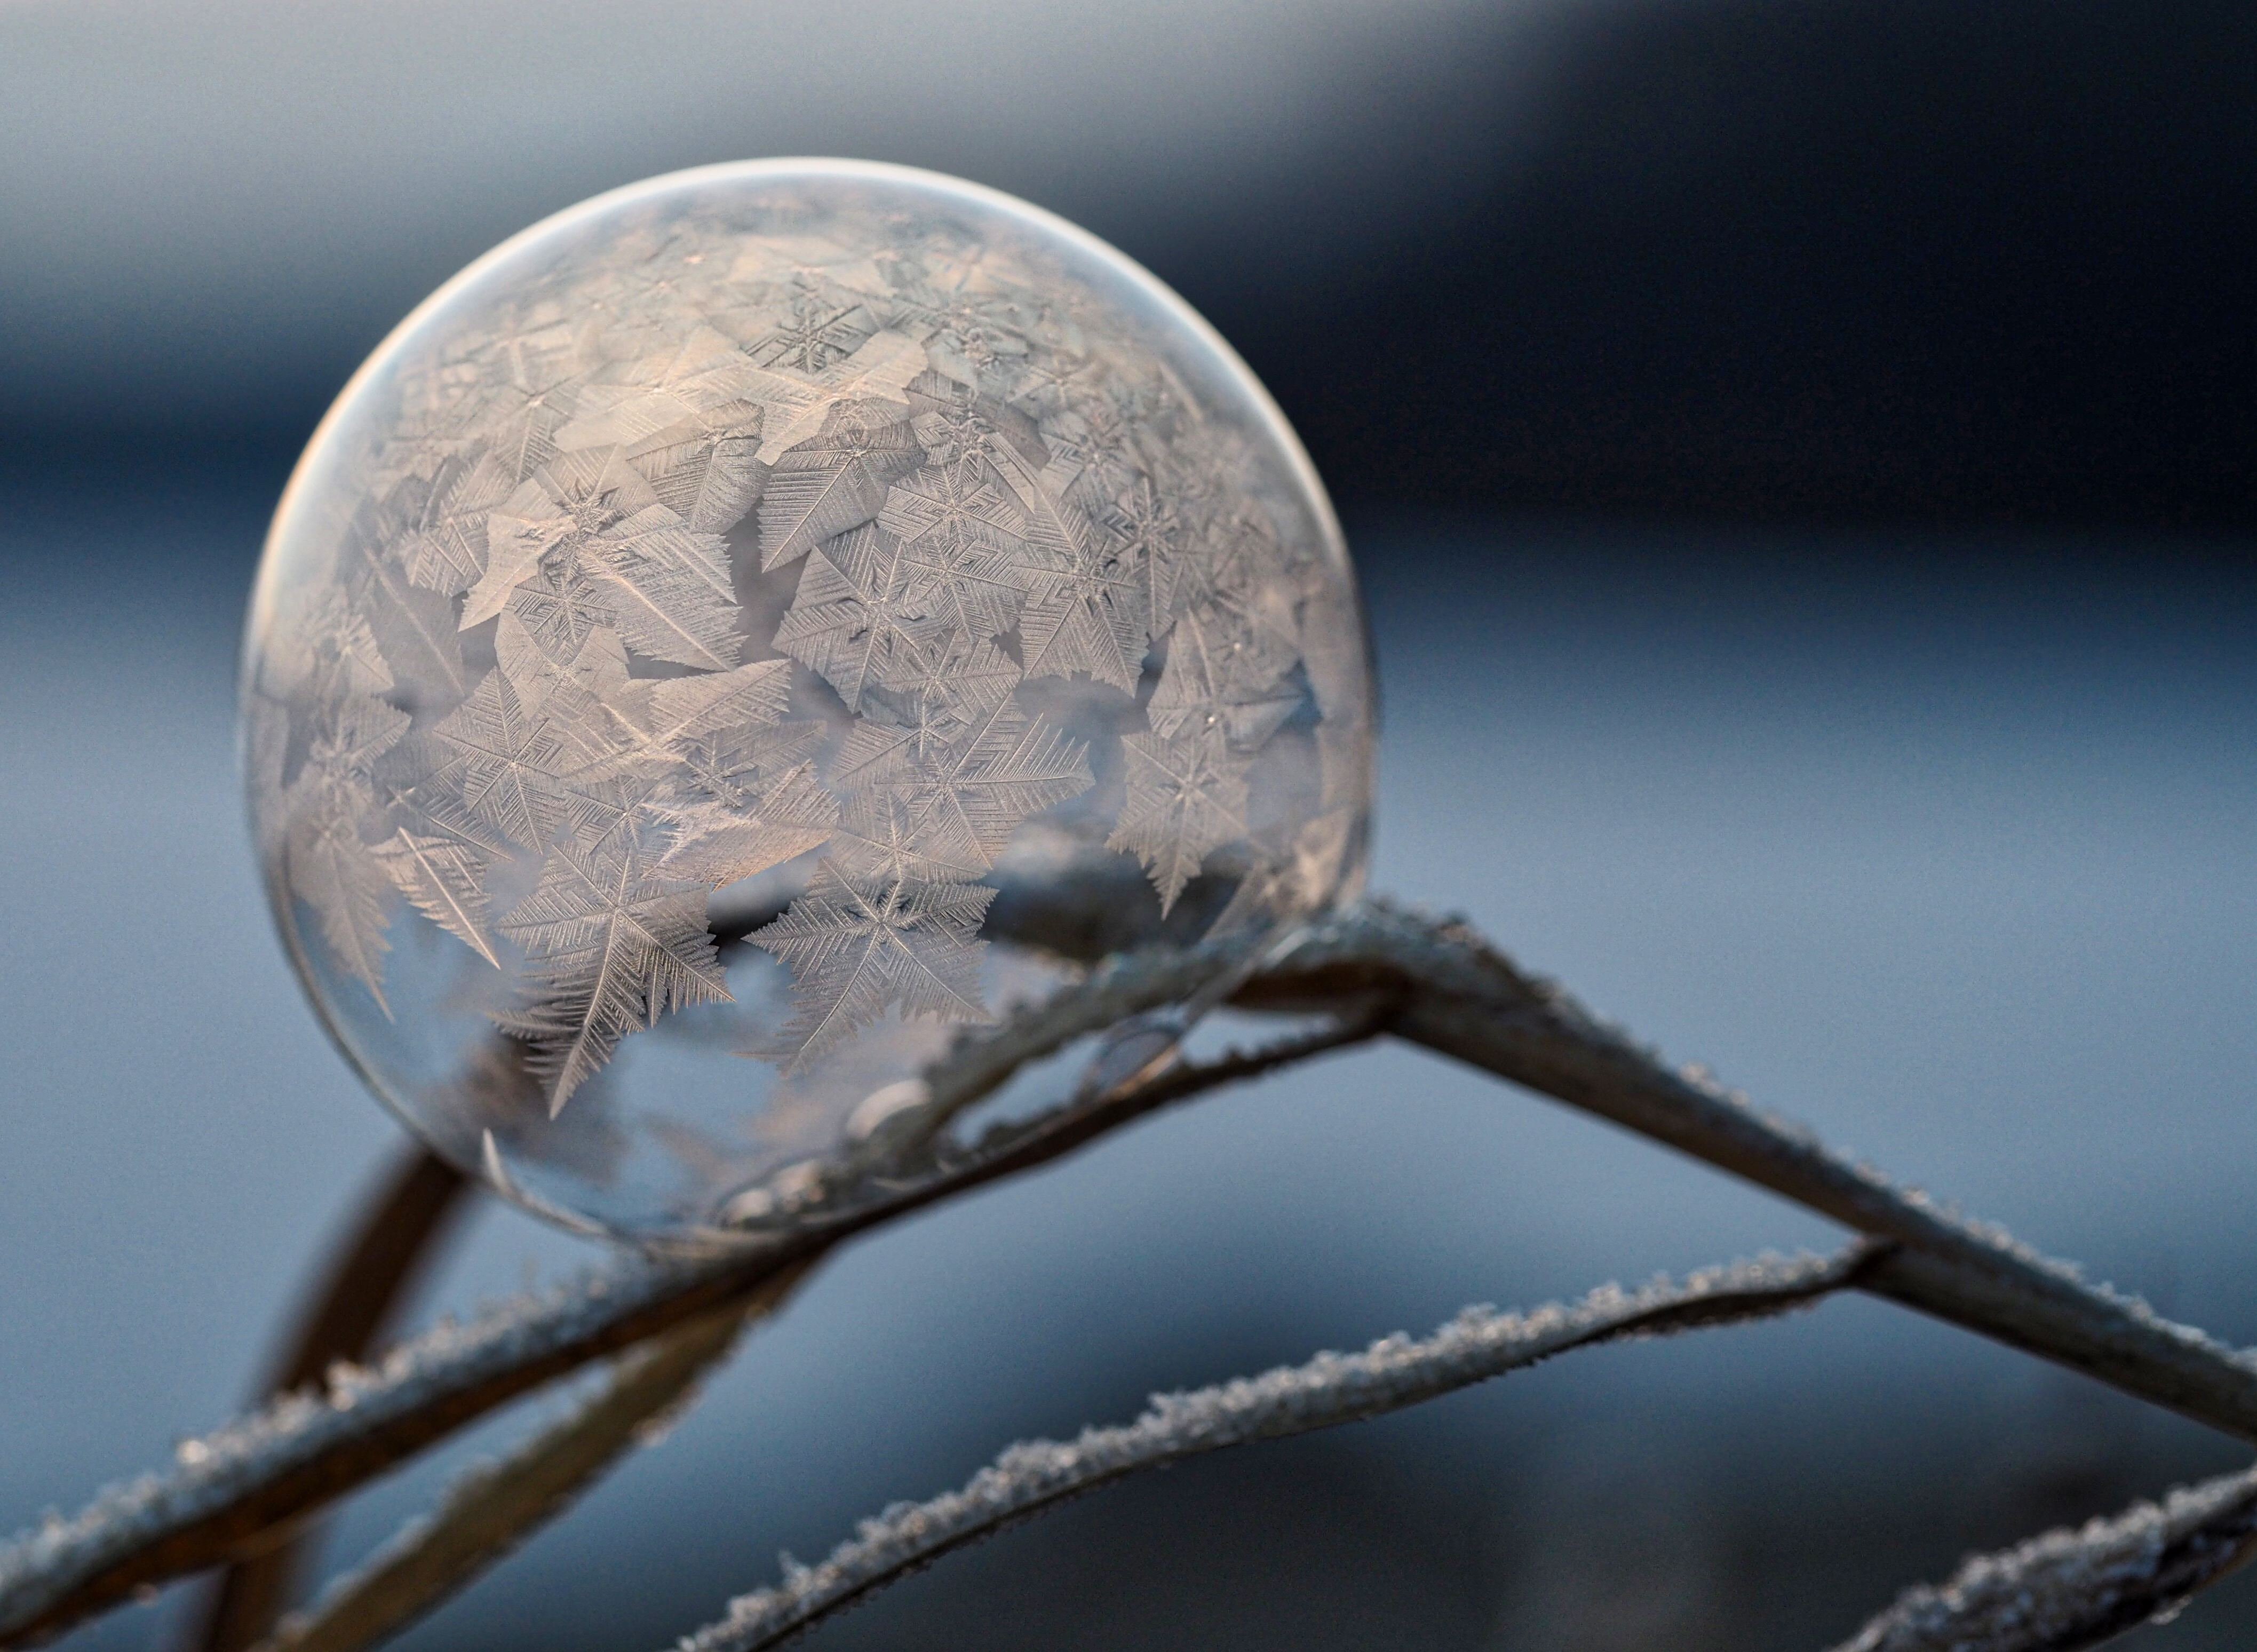
branch, snow, winter, photography, leaf, ice, reflection, blue, bubble, close up, crystal, freezing, macro photography, frozen bubble, atmosphere of earth